Sediment

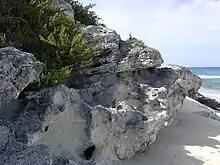
Holocene eolianite and a carbonate beach on Long Island, Bahamas

One other depositional environment which is a mixture of fluvial and marine is the turbidite system, which is a major source of sediment to the deep sedimentary and abyssal basins as well as the deep oceanic trenches.